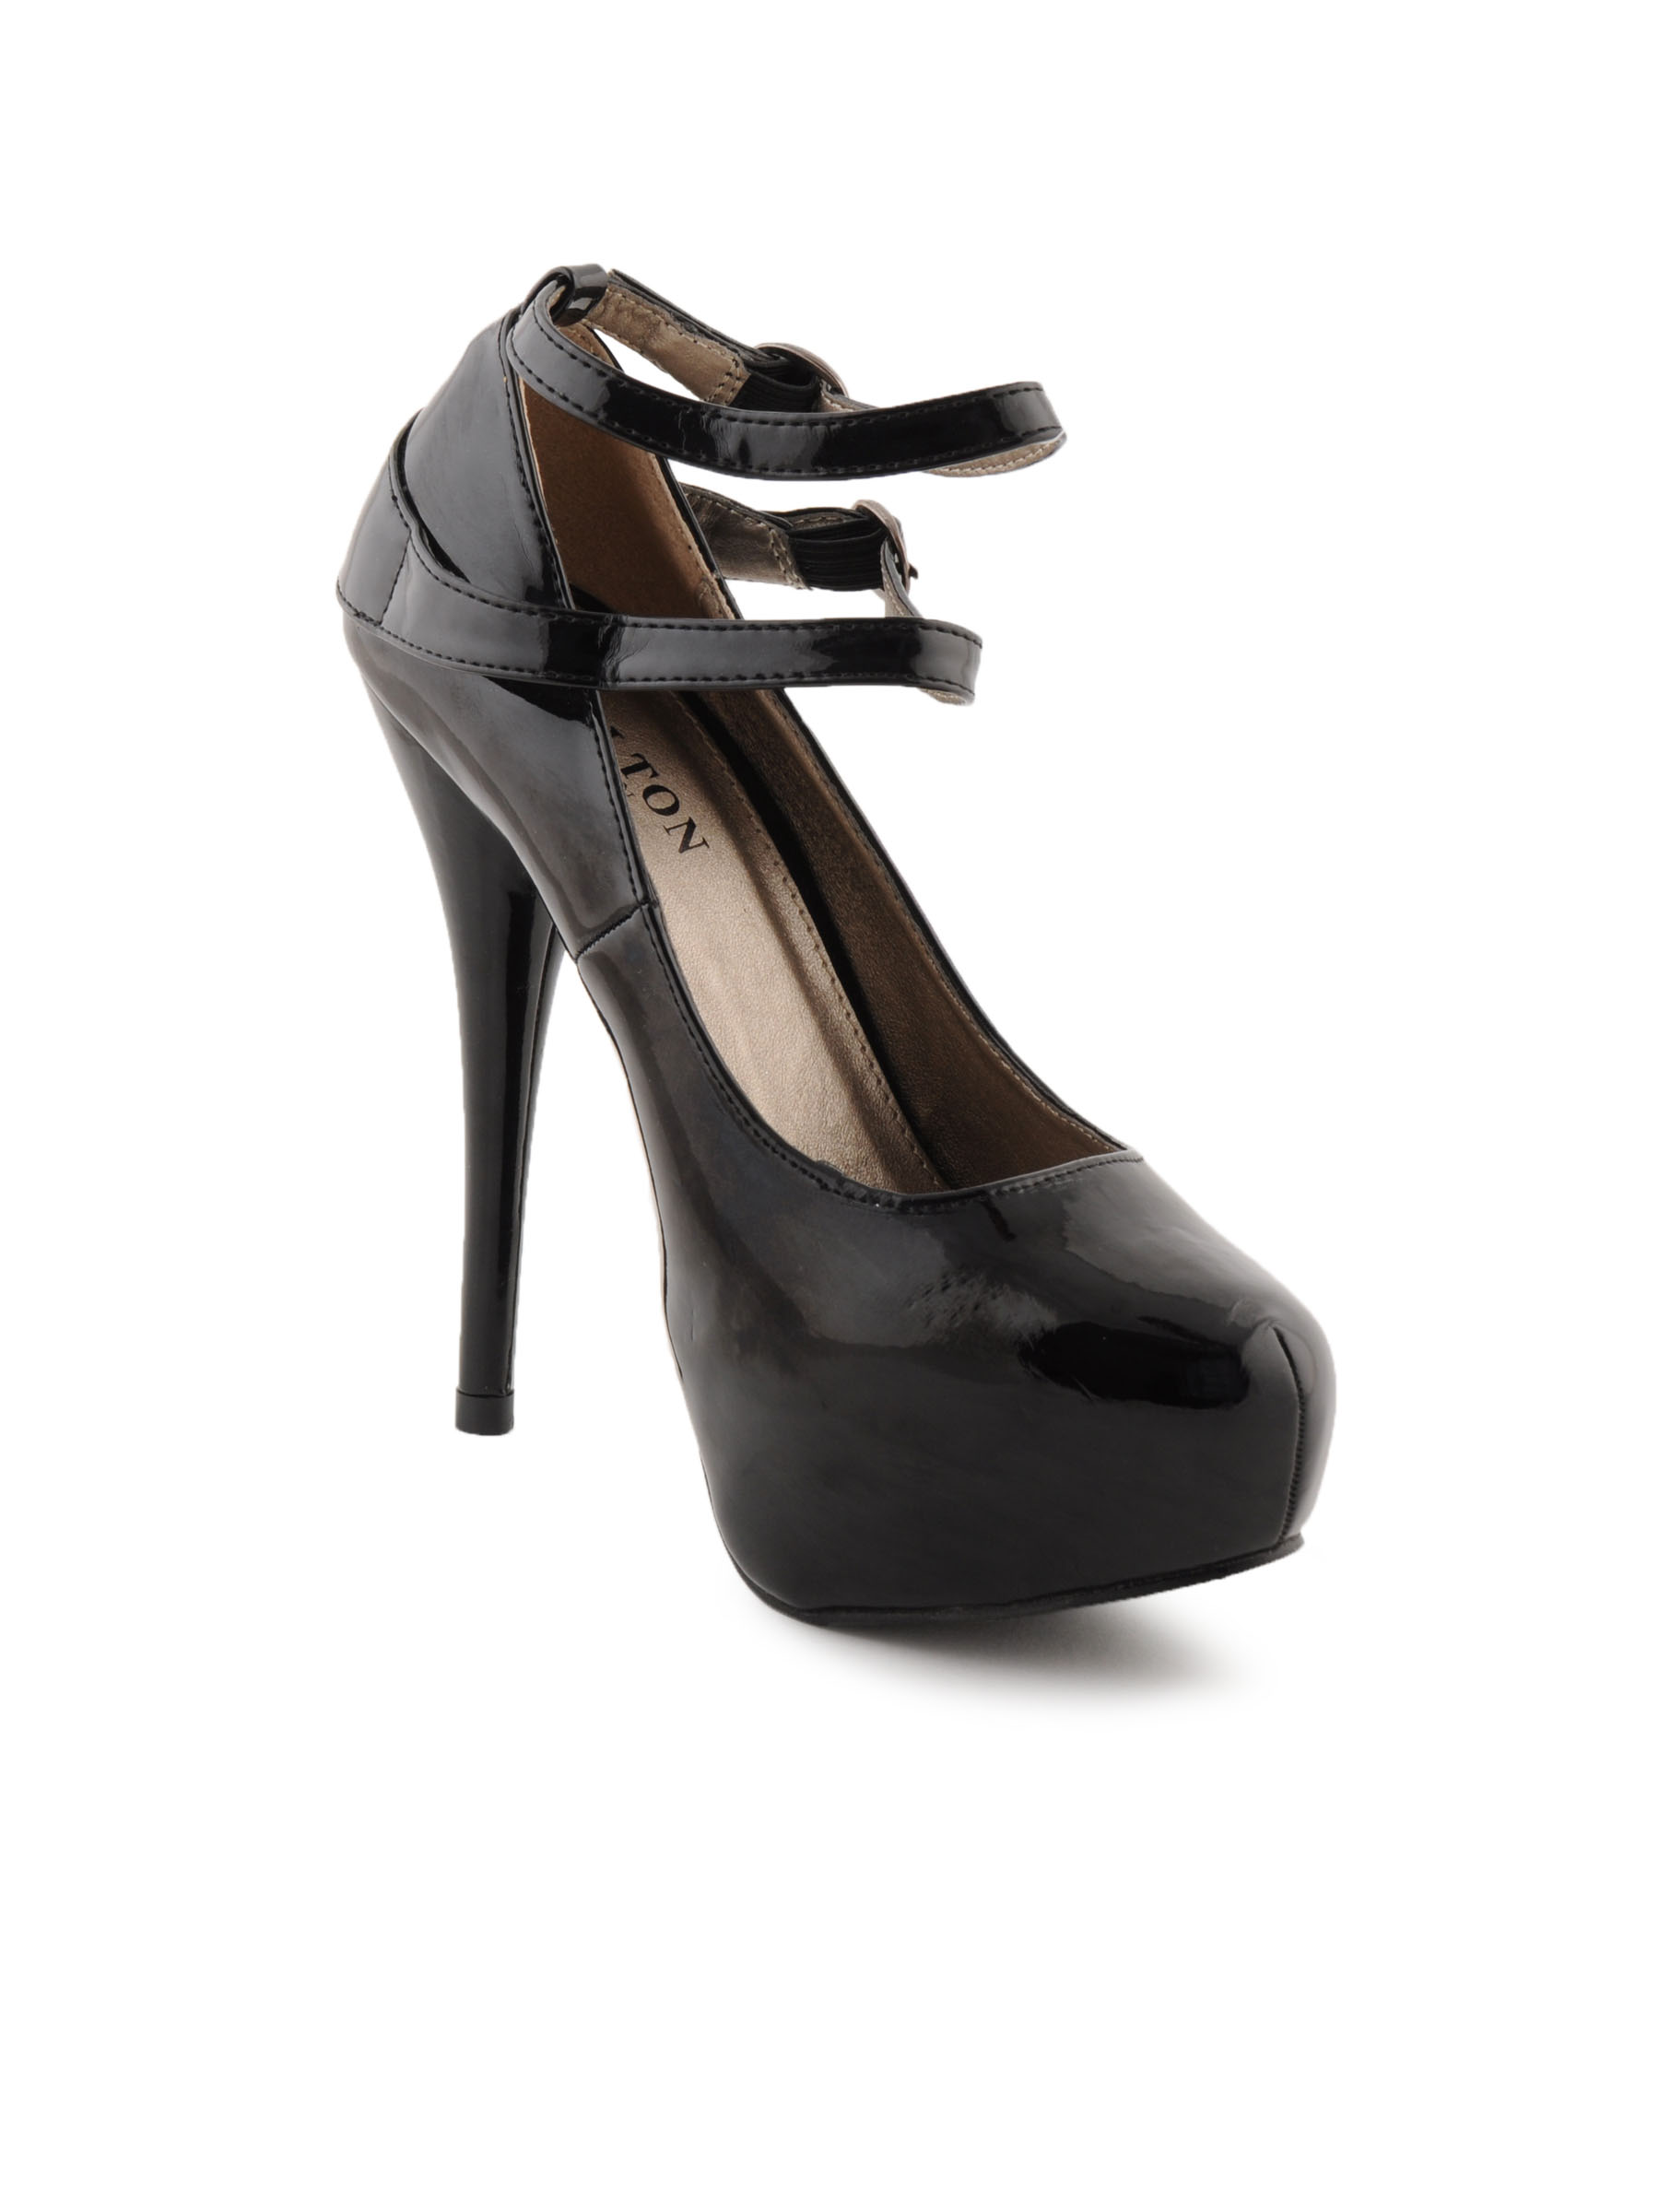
Carlton London Women Casual Black Casual Shoes
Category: Footwear / Shoes / Casual Shoes
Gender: Women
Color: Black
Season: Fall 2011
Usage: Casual